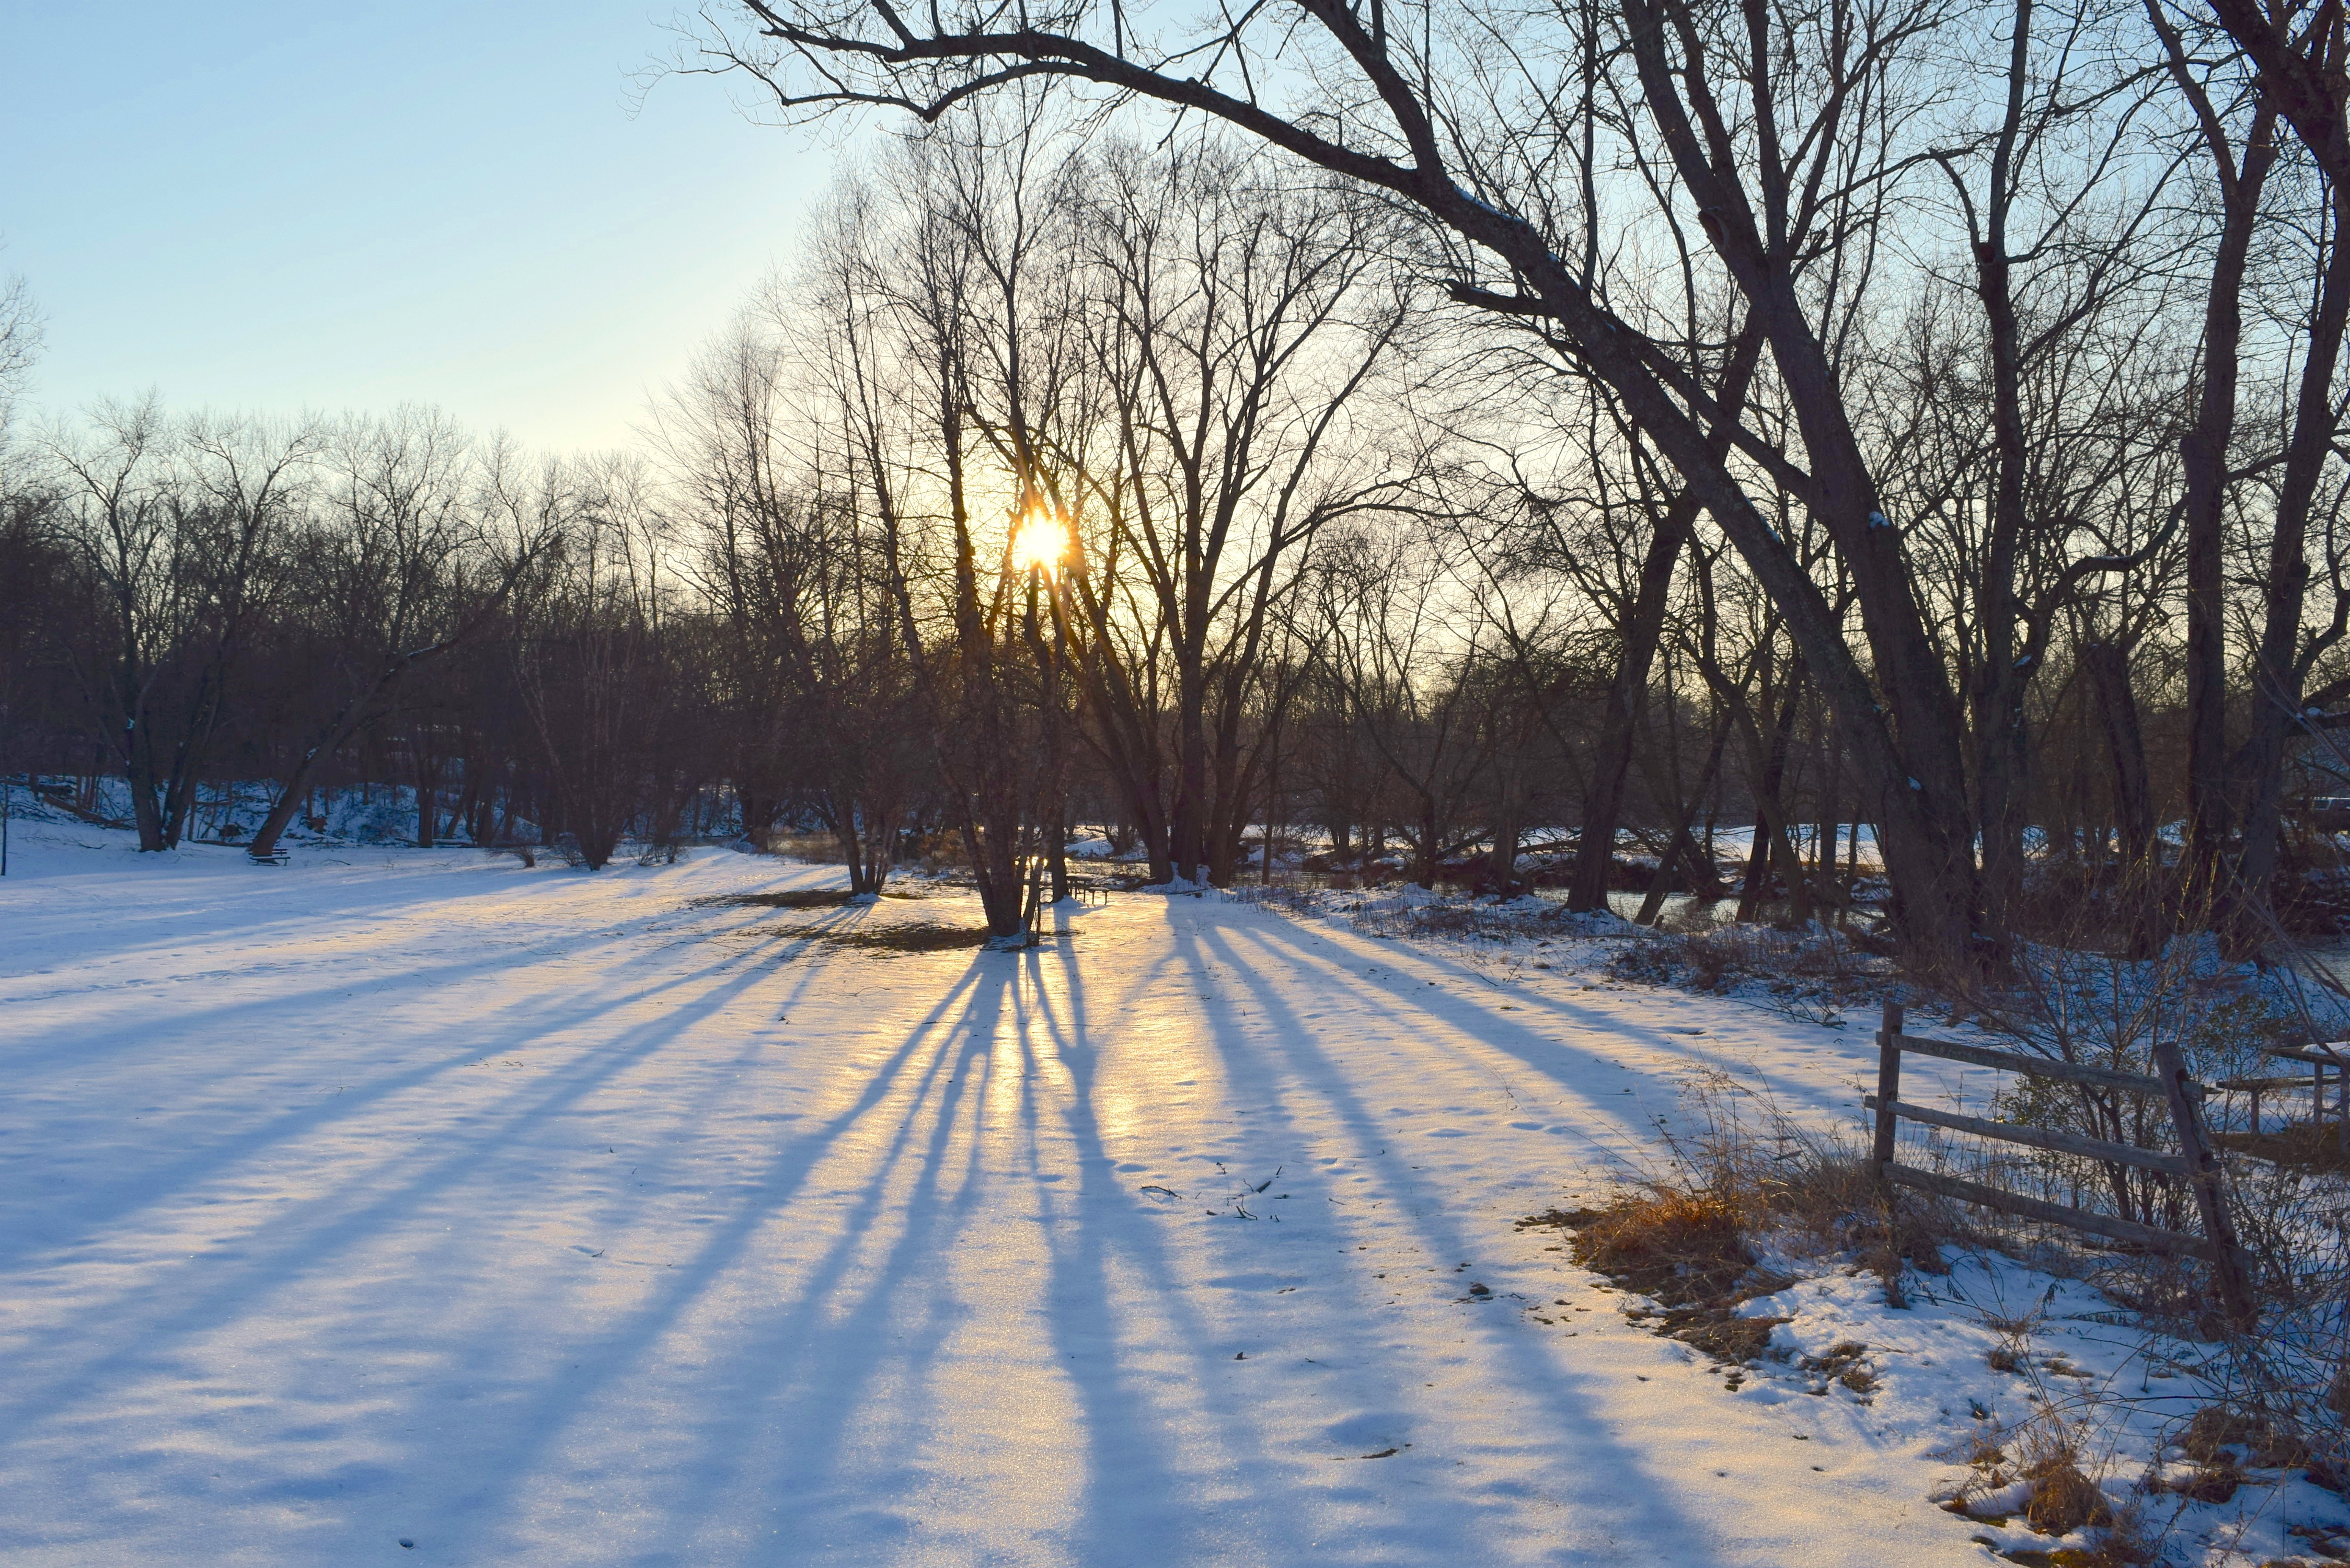
landscape, tree, nature, forest, outdoor, snow, cold, winter, light, sky, sun, sunset, sunlight, morning, frost, ice, evening, golden, natural, park, weather, season, trees, shadows, freezing, woody plant